Cobb & Co

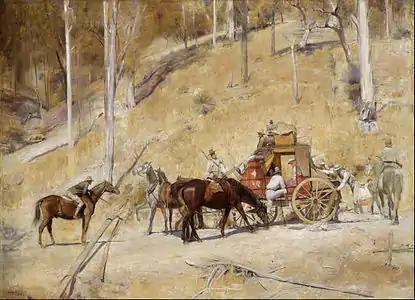
Tom Roberts' 1895 painting "Bailed Up," painted near Inverell, NSW

In 1865 Cobb & Co again expanded, this time into Queensland. The first Cobb & Co service in Queensland was between Ipswich and Brisbane. In 1868, a service between Brisbane and Gympie commenced, running twice a week. Services soon expanded into all parts of Queensland and otherwise isolated communities were able to maintain regular contact with the rest of the world. In 1881 the business was transferred to a limited liability company with a capital of £50,000. The largest transport enterprise in Queensland it ran some 3000 horses a total of around 10,000 miles a week. A large coachworks was established at Charleville in 1886. It turned out a variety of vehicles including over 120 coaches.